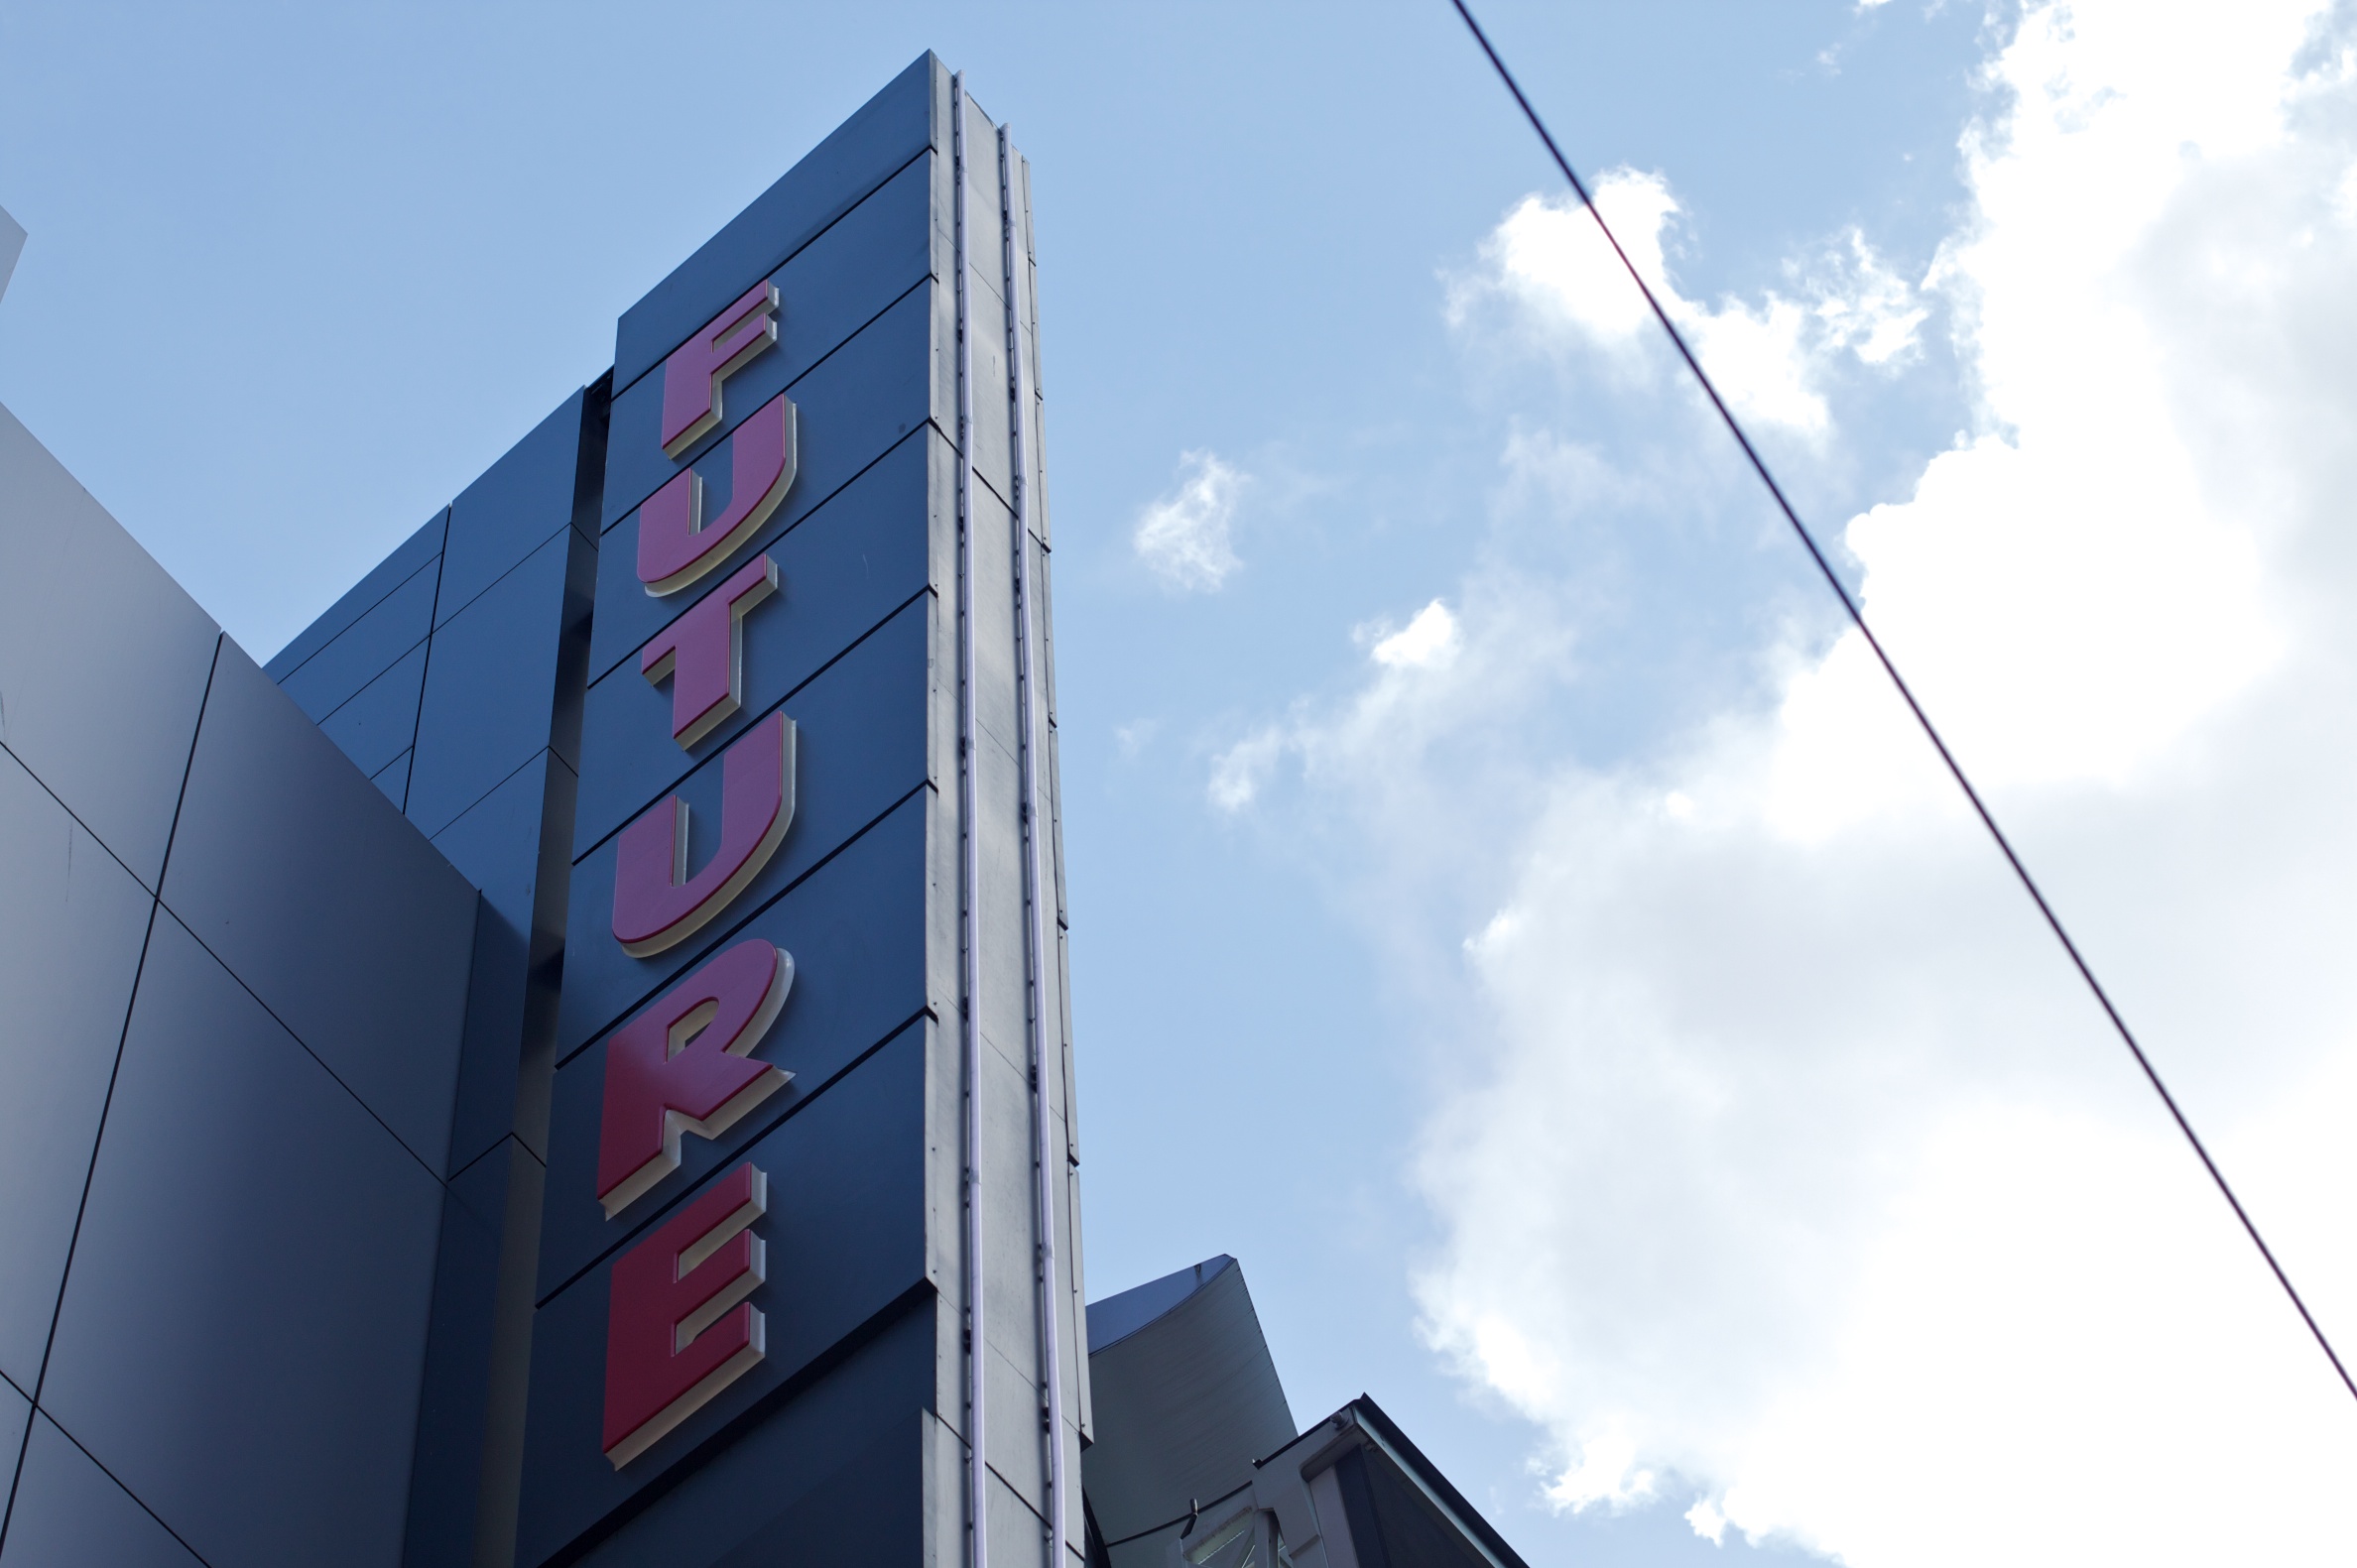
skyscraper, advertising, downtown, facade, blue, tower block